SNP annotation

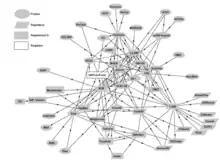
Directed graph of relationships among SNP prediction webservers and their bioinformatics sources.

Single nucleotide polymorphisms (SNPs) play an important role in genome wide association studies because they act as primary biomarkers. SNPs are currently the marker of choice due to their large numbers in virtually all populations of individuals. The location of these biomarkers can be tremendously important in terms of predicting functional significance, genetic mapping and population genetics. Each SNP represents a nucleotide change between two individuals at a defined location. SNPs are the most common genetic variant found in all individual with one SNP every 100–300 bp in some species. Since there is a massive number of SNPs on the genome, there is a clear need to prioritize SNPs according to their potential effect in order to expedite genotyping and analysis.